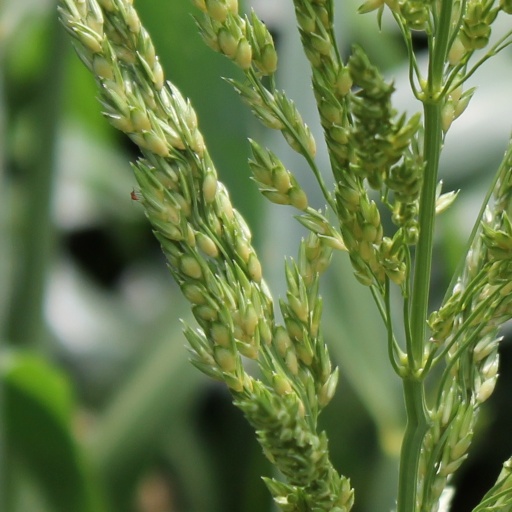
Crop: sorghum